Roman–Parthian Wars

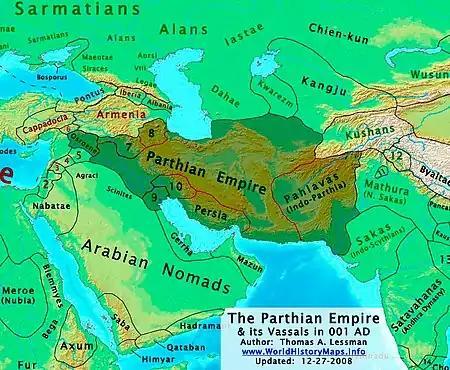
Parthia, its subkingdoms, and neighbors in 1 AD

After that defeat, the Parthians under Pacorus invaded Roman territory in 40 BC in conjunction with Quintus Labienus, a Roman erstwhile supporter of Brutus and Cassius. They swiftly overran Syria, and defeated Roman forces in the province; all the cities of the coast, with the exception of Tyre admitted the Parthians. Pacorus then advanced into Hasmonean Judea, overthrowing the Roman client Hyrcanus II and installing his nephew Antigonus (40–37 BC) in his place. For a moment, the whole of the Roman East was captured by the Parthians. The conclusion of the second Roman civil war was soon to bring about a revival of Roman strength in Western Asia.